List of WCW Hardcore Champions

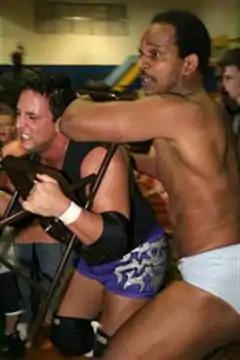
Norman Smiley (right) was the first WCW Hardcore Champion.

The WCW Hardcore Championship was a professional wrestling Hardcore Championship contested for in World Championship Wrestling (WCW). During late 1999, WCW promoted various hardcore matches, bouts where there were no disqualifications or countouts, that mainly involved Norman Smiley and Brian Knobbs. The developing rivalry between the two wrestlers led WCW to announce the creation of the WCW Hardcore Championship in November 1999. In January 2001, the champion Meng signed a contract with the World Wrestling Federation (WWF) after his WCW contract expired. The WCW Hardcore Championship was vacated; a few months later, WCW was purchased by the WWF, and while the WWF used WCW's World Heavyweight, United States, Cruiserweight, and Tag Team Championships in the subsequent Invasion storyline, the WCW Hardcore Championship was not re-introduced.